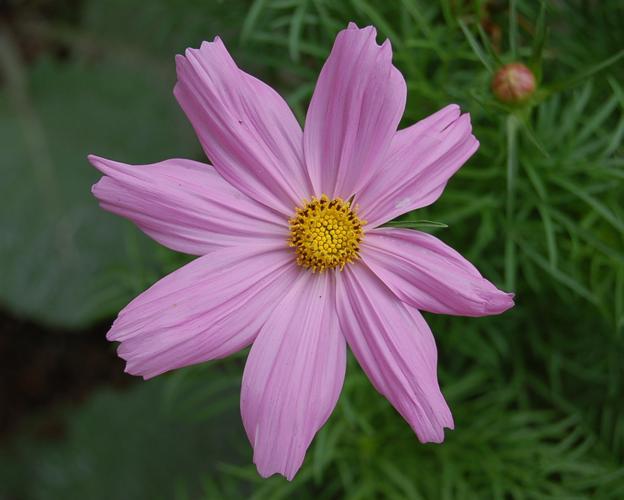
Label: mexican aster